Ambedkar Memorial Park

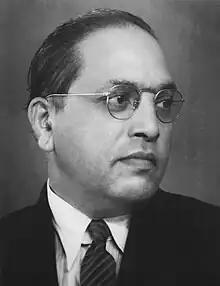
The memorial is dedicated to B. R. Ambedkar.

The foundation stone of the memorial was first laid in 1995. Earlier, the memorial was named Dr. Bhimrao Ambedkar Udyan. In 2002, it was renamed the Dr. Bhimrao Ambedkar Memorial and development work continued until 2002–03. In 2007, the memorial underwent further renovation and development. It was initially opened to the public on 14 April 2008 by Chief Minister Mayawati.